List of Commonwealth Games records in athletics

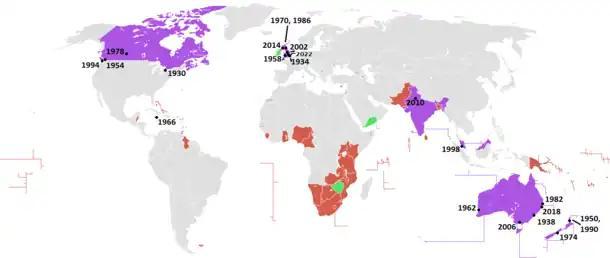
Commonwealth Games records in athletics are set by athletes competing from a range of nations within the Commonwealth of Nations.

The Commonwealth Games is a quadrennial event which began in 1930 as the British Empire Games. The Commonwealth Games Federation accepts only athletes from the Commonwealth of Nations and recognises records set at editions of the Commonwealth Games. The athletics events at the Games are divided into four groups: track events (including sprints, middle- and long-distance running, hurdling and relays), field events (including javelin, discus, hammer, pole vault, long and triple jumps), road events and combined events (triathlon, heptathlon and decathlon). There are also several track and field events held for disabled athletes.